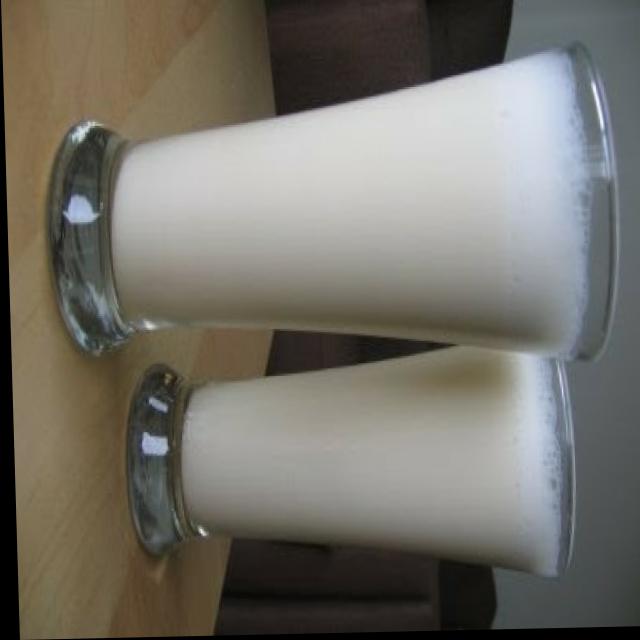
Dish: lassi